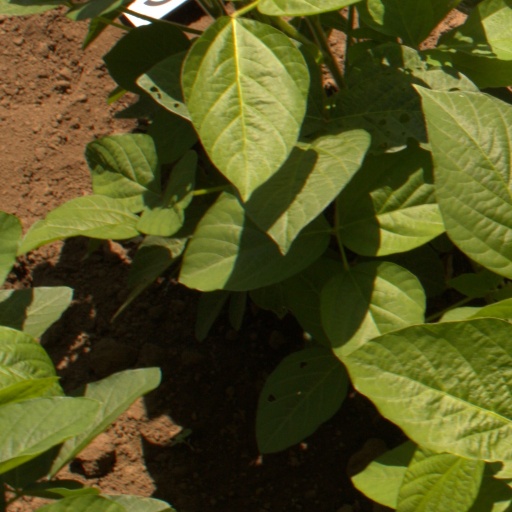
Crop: soybean